Carl-Axel Söderström

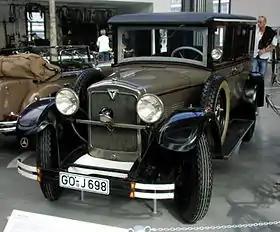
Adler Standard 6, the model in which Söderström journeyed around the world.

Carl-Axel Söderström (23 December 1893 – 27 November 1976) was a Swedish photographer and cinematographer who accompanied Clärenore Stinnes on a two-year automobile journey around the world.